Planetarium

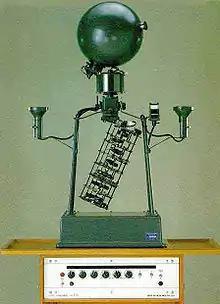
A Goto E-5 projector.

When Germany was divided into East and West Germany after the war, the Zeiss firm was also split. Part remained in its traditional headquarters at Jena, in East Germany, and part migrated to West Germany. The designer of the first planetariums for Zeiss, Walther Bauersfeld, also migrated to West Germany with the other members of the Zeiss management team. There he remained on the Zeiss West management team until his death in 1959.